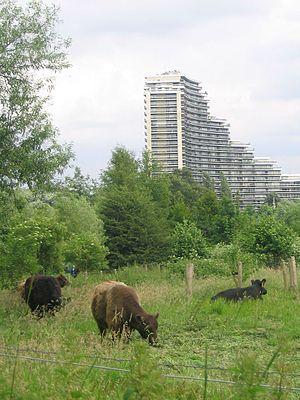
Gestion différenciée
La Promenade verte est une promenade pour piétons et cyclistes longue de plus de 60 km faisant le tour de la Région bruxelloise.